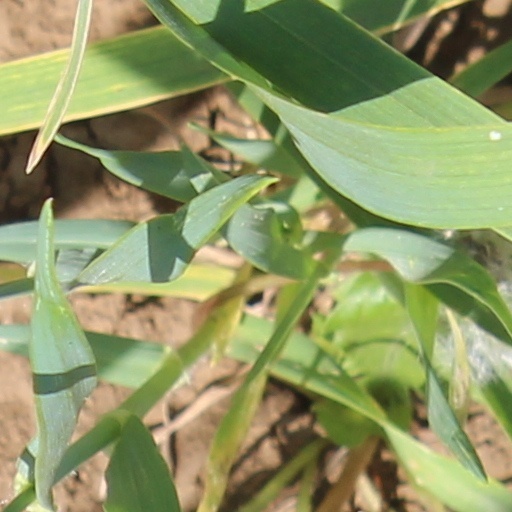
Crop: wheat